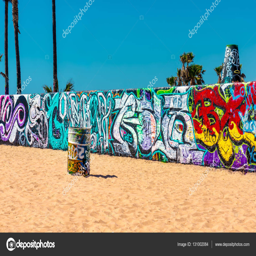
colorful graffiti on a wall and barrel -- stock photo #